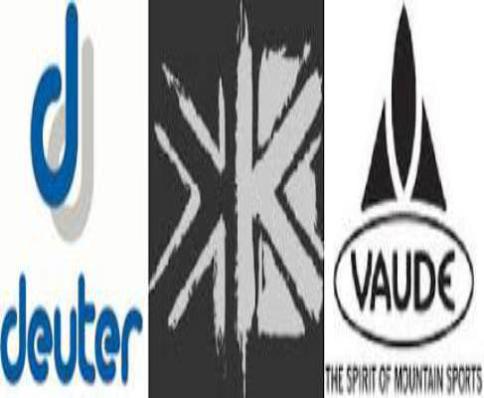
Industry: Others